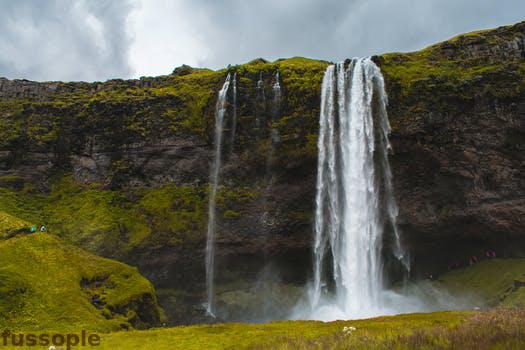
Label: Watermark